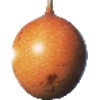
Label: Granadilla 1